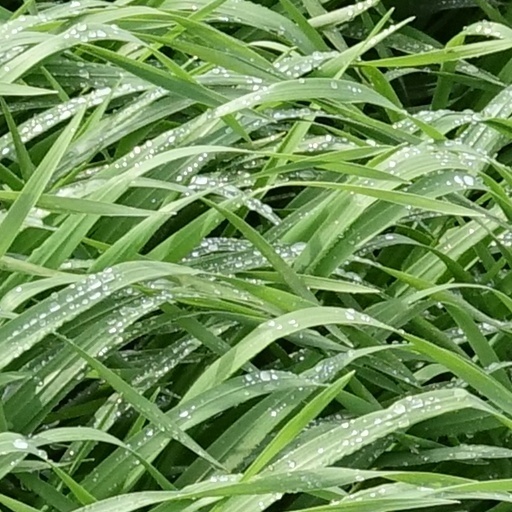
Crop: wheat